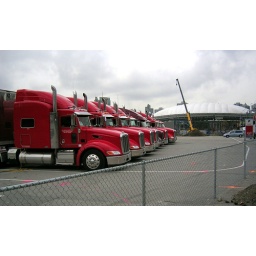
U2 trucks in Vancouver. The band used 120 to 180 trucks and buses to move all their equipment around.